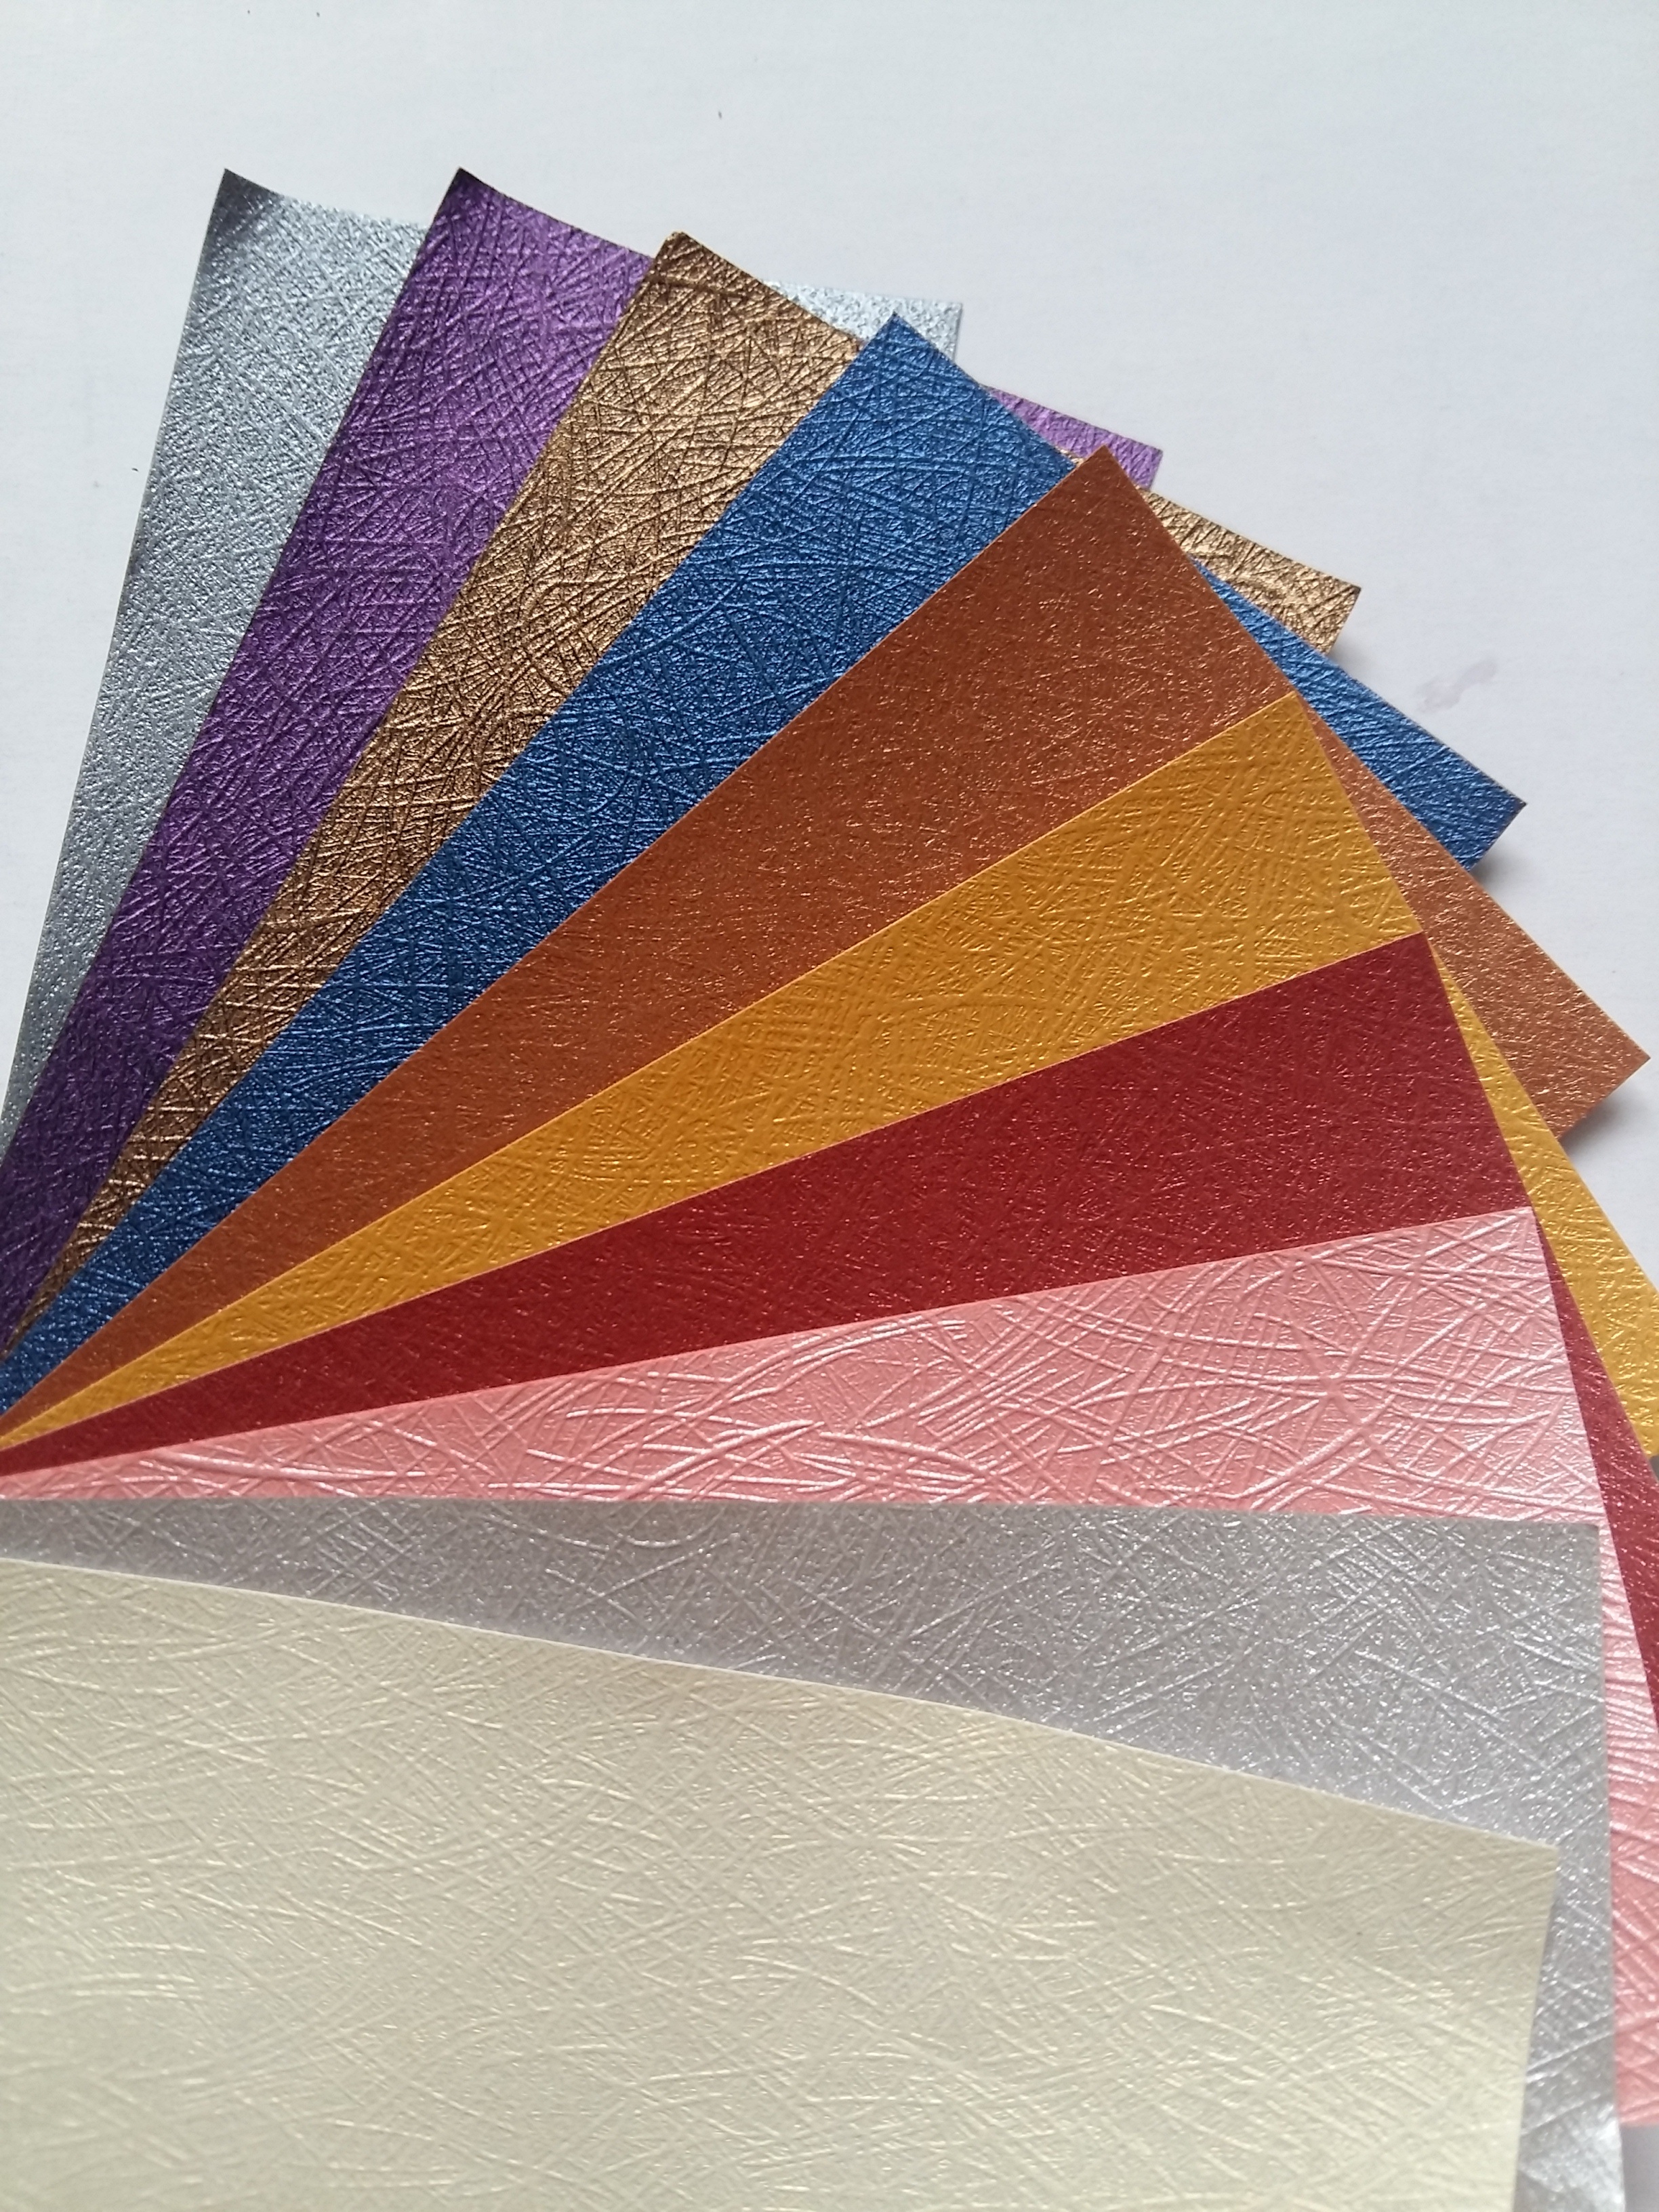
line, color, flag, material, textile, art, shape